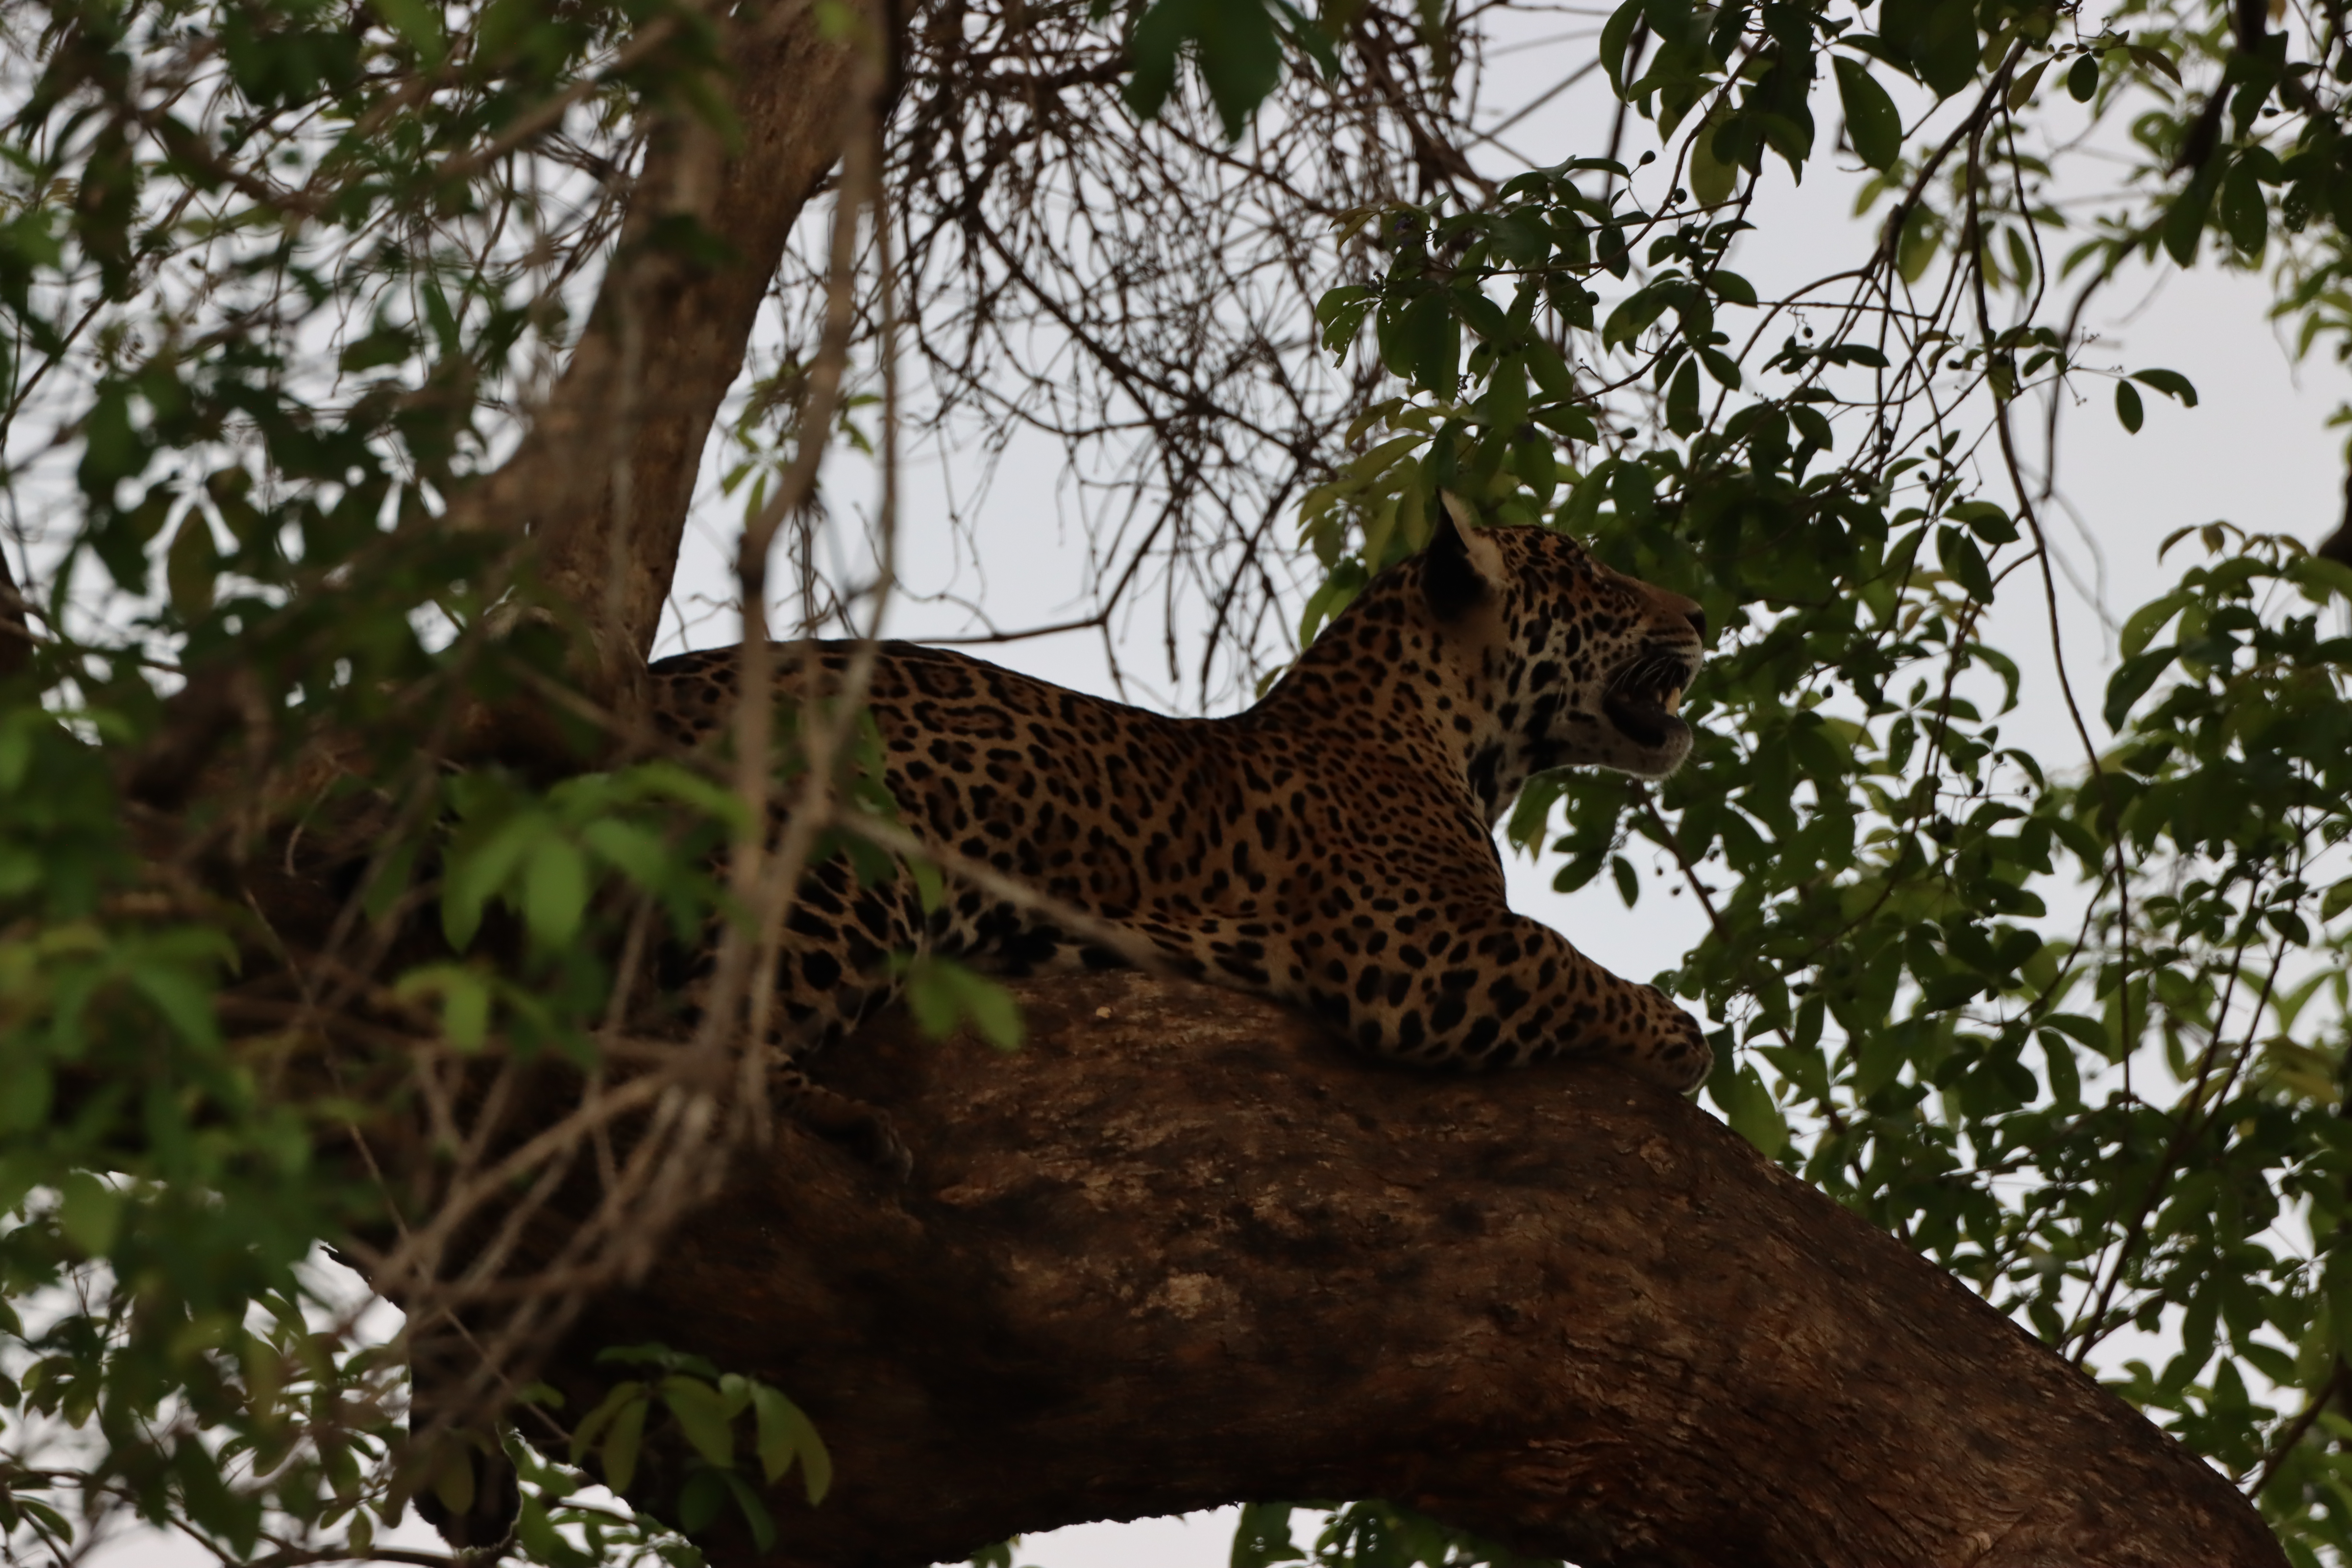
Jaguar: Abril